Romain Sicard

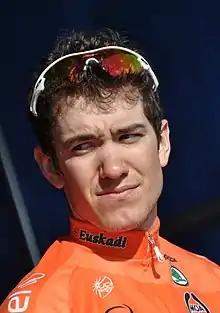
Sicard in 2012

Romain Sicard (born 1 January 1988) is a French former professional racing cyclist, who rode professionally between 2009 and 2021 for the , and teams.